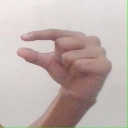
अक्षर: ग